Samish Indian Nation

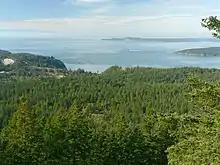
View of Fidalgo Island

The Samish Indian Nation is a federally-recognized tribe of Samish people located in Skagit County, Washington. The Samish Indian Nation is a signatory to the Treaty of Point Elliott of 1855 and has a government-to-government relationship with the United States of America. The Samish are a Northern Straits branch of Central Coast Salish peoples. The Samish Nation is headquartered in Anacortes, Fidalgo Island, in Washington, north of Puget Sound.